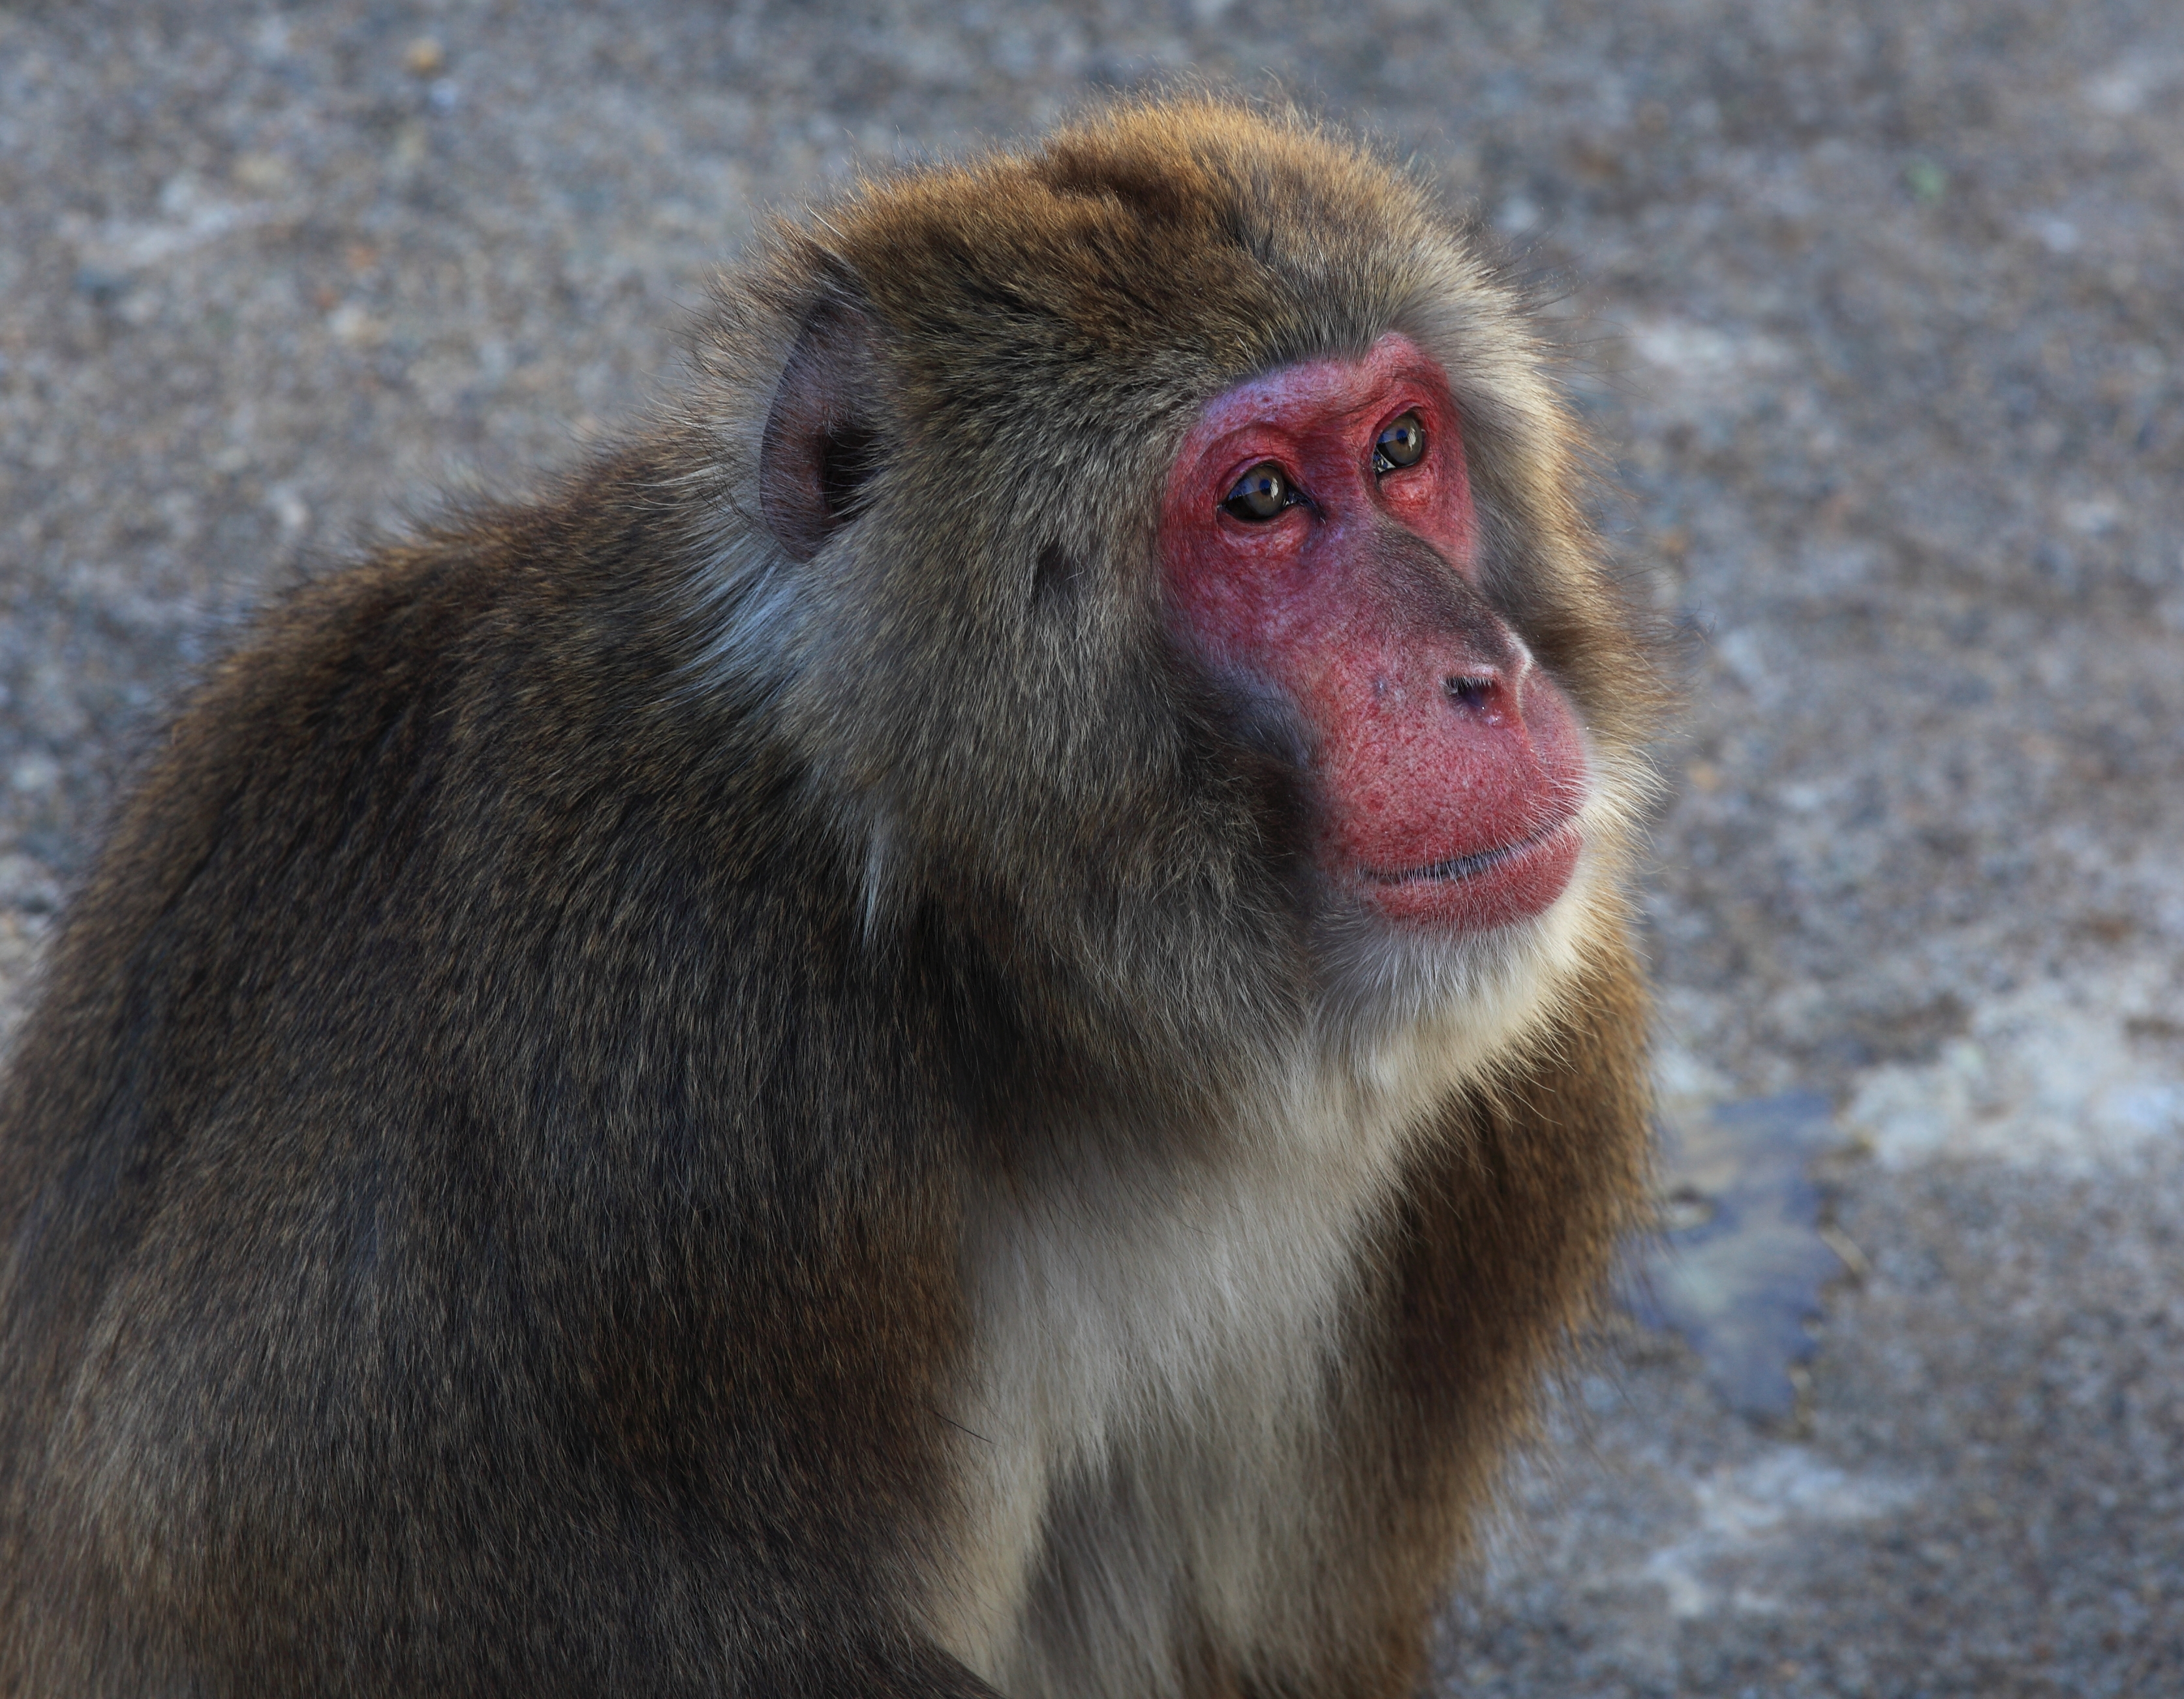
wildlife, high, mammal, fauna, primate, baboon, vertebrate, 5d, hires, markii, hi, res, resolution, gunma, macaque, kusatsu, japanesemacaque, japanesemonkey, macaca, fuscata, taxonomy binomial macacafuscata, old world monkey, japanese macaque, new world monkey, tufted capuchin